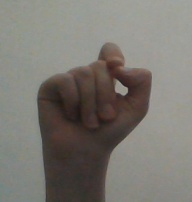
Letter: fa